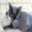
Label: cat